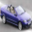
Label: automobile